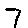
Label: 7